Tram İzmir

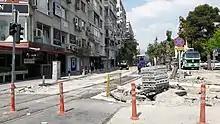
Tram construction in Alsancak

Each station is wheelchair-accessible and consists of its own platform, segregated from any sidewalk or street. Information panels showing the real-time status of the next tram are installed in all operating stations.